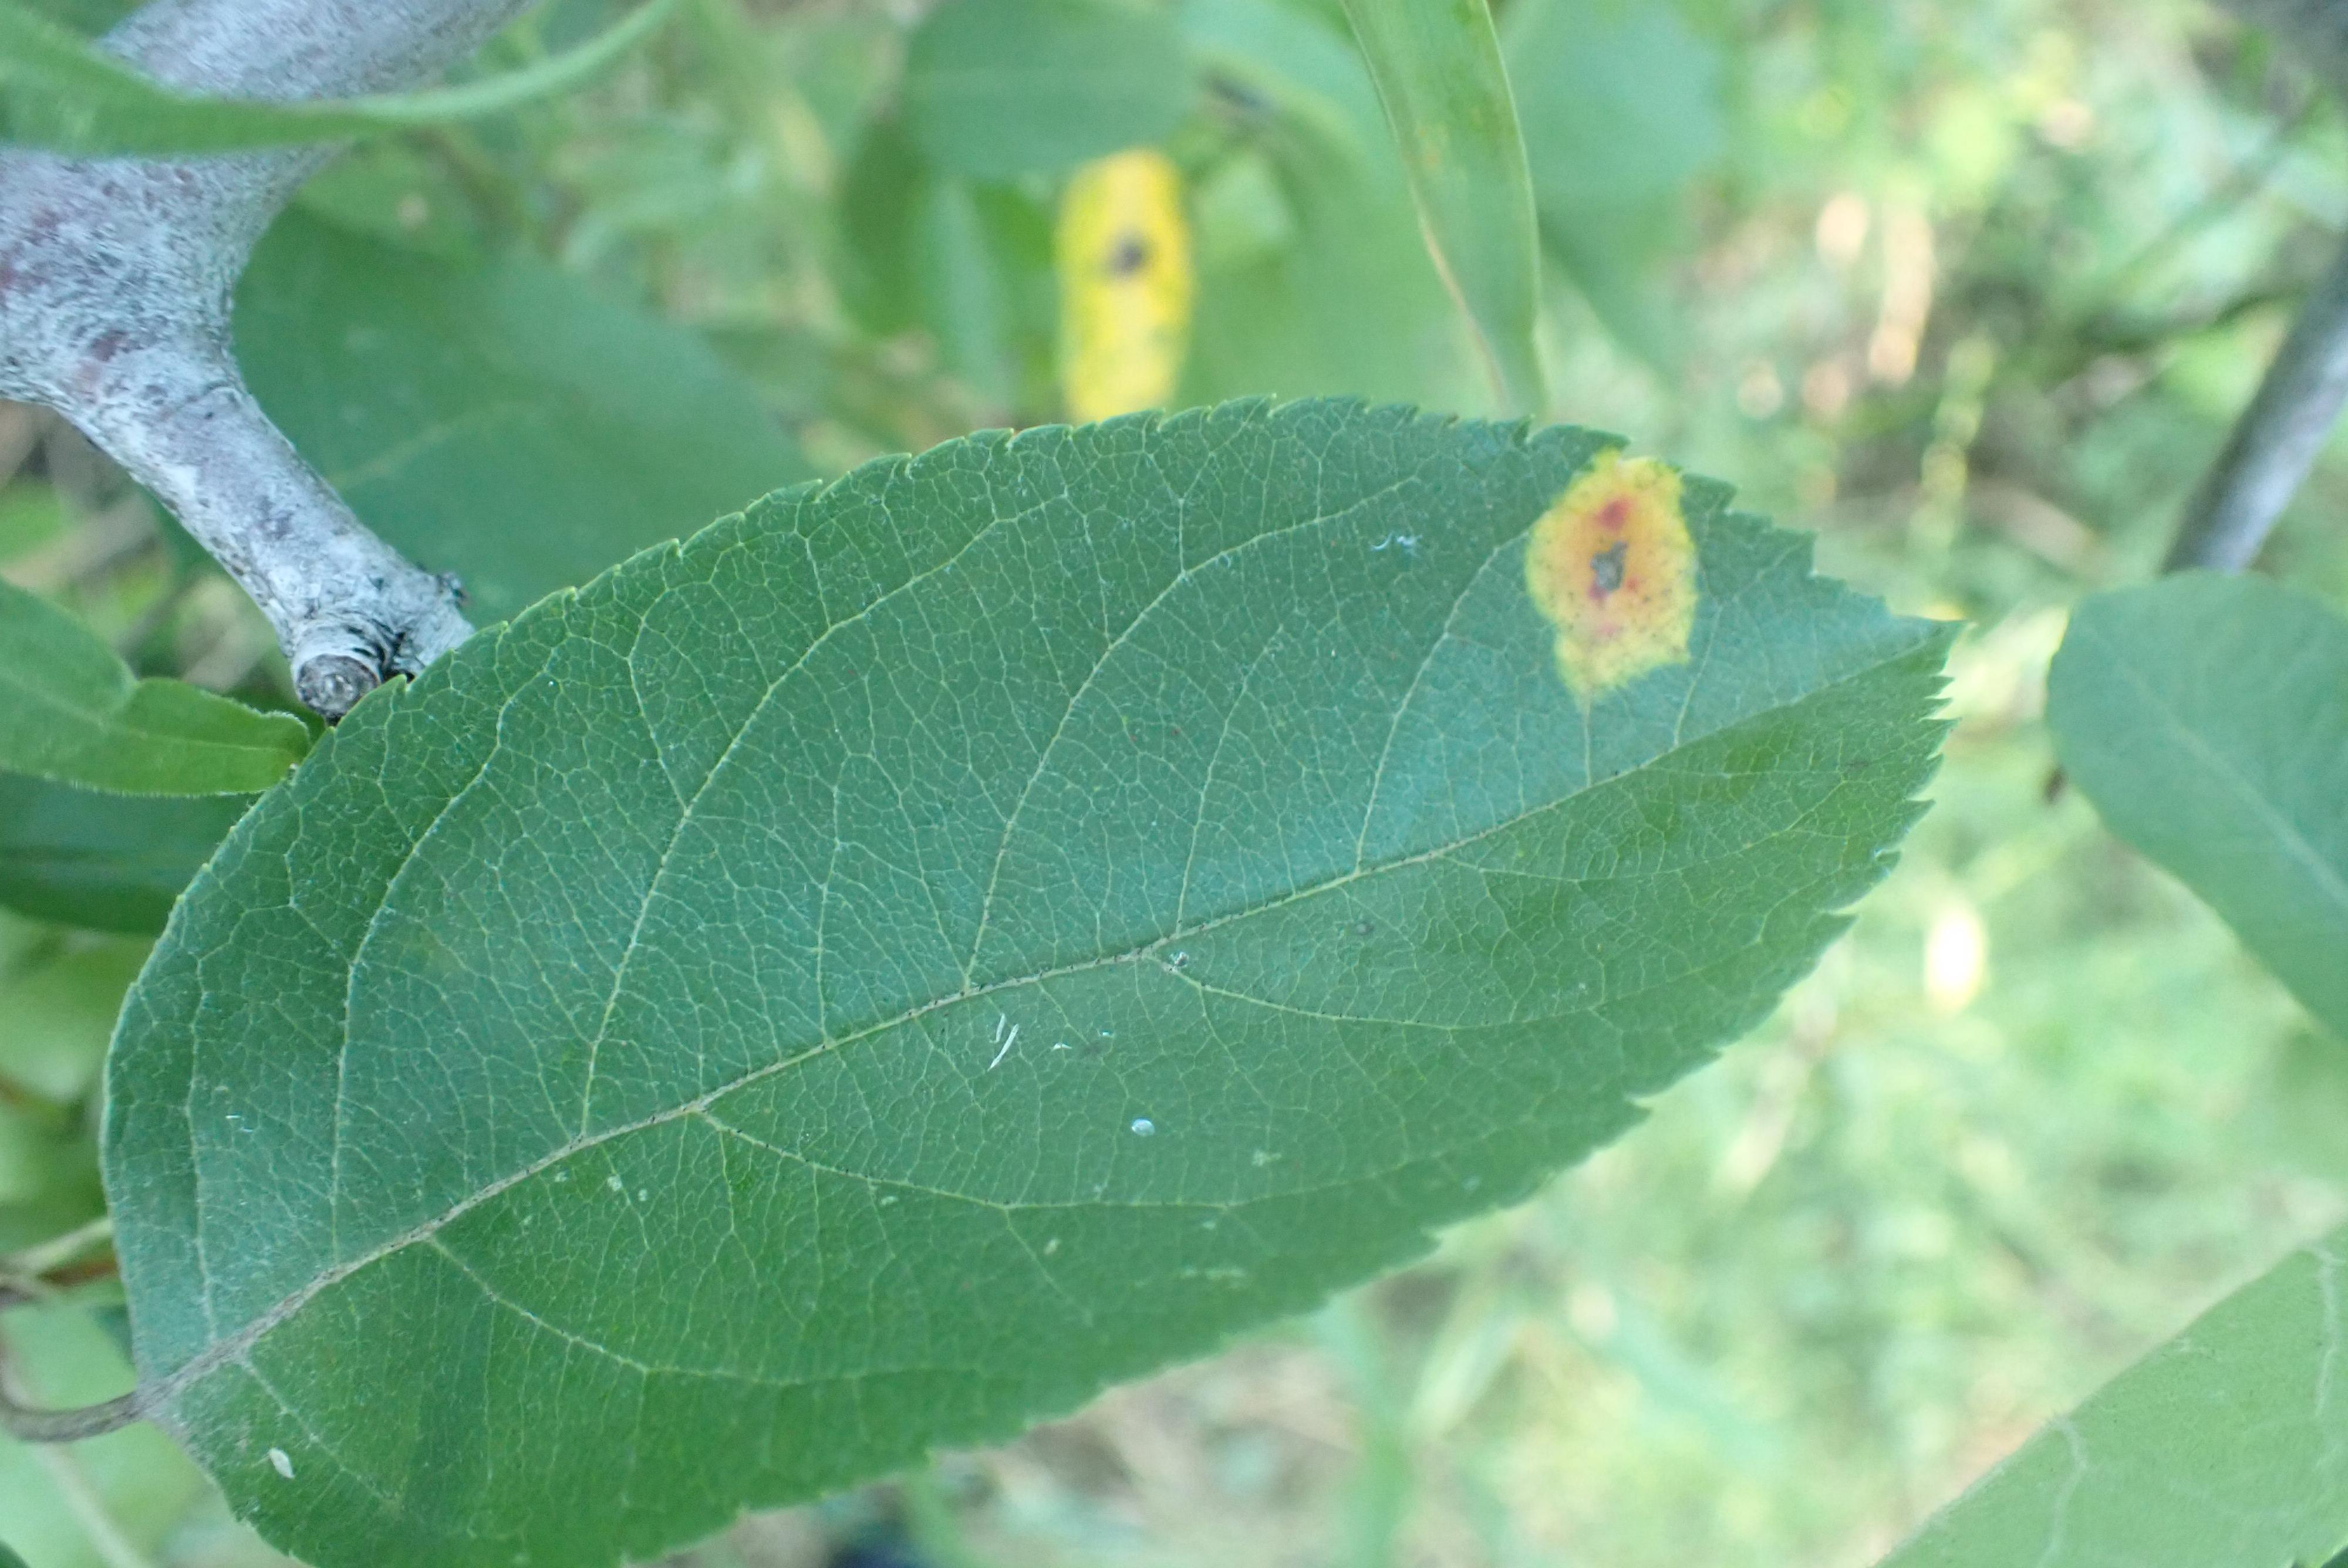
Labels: rust